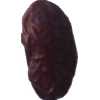
Label: dates